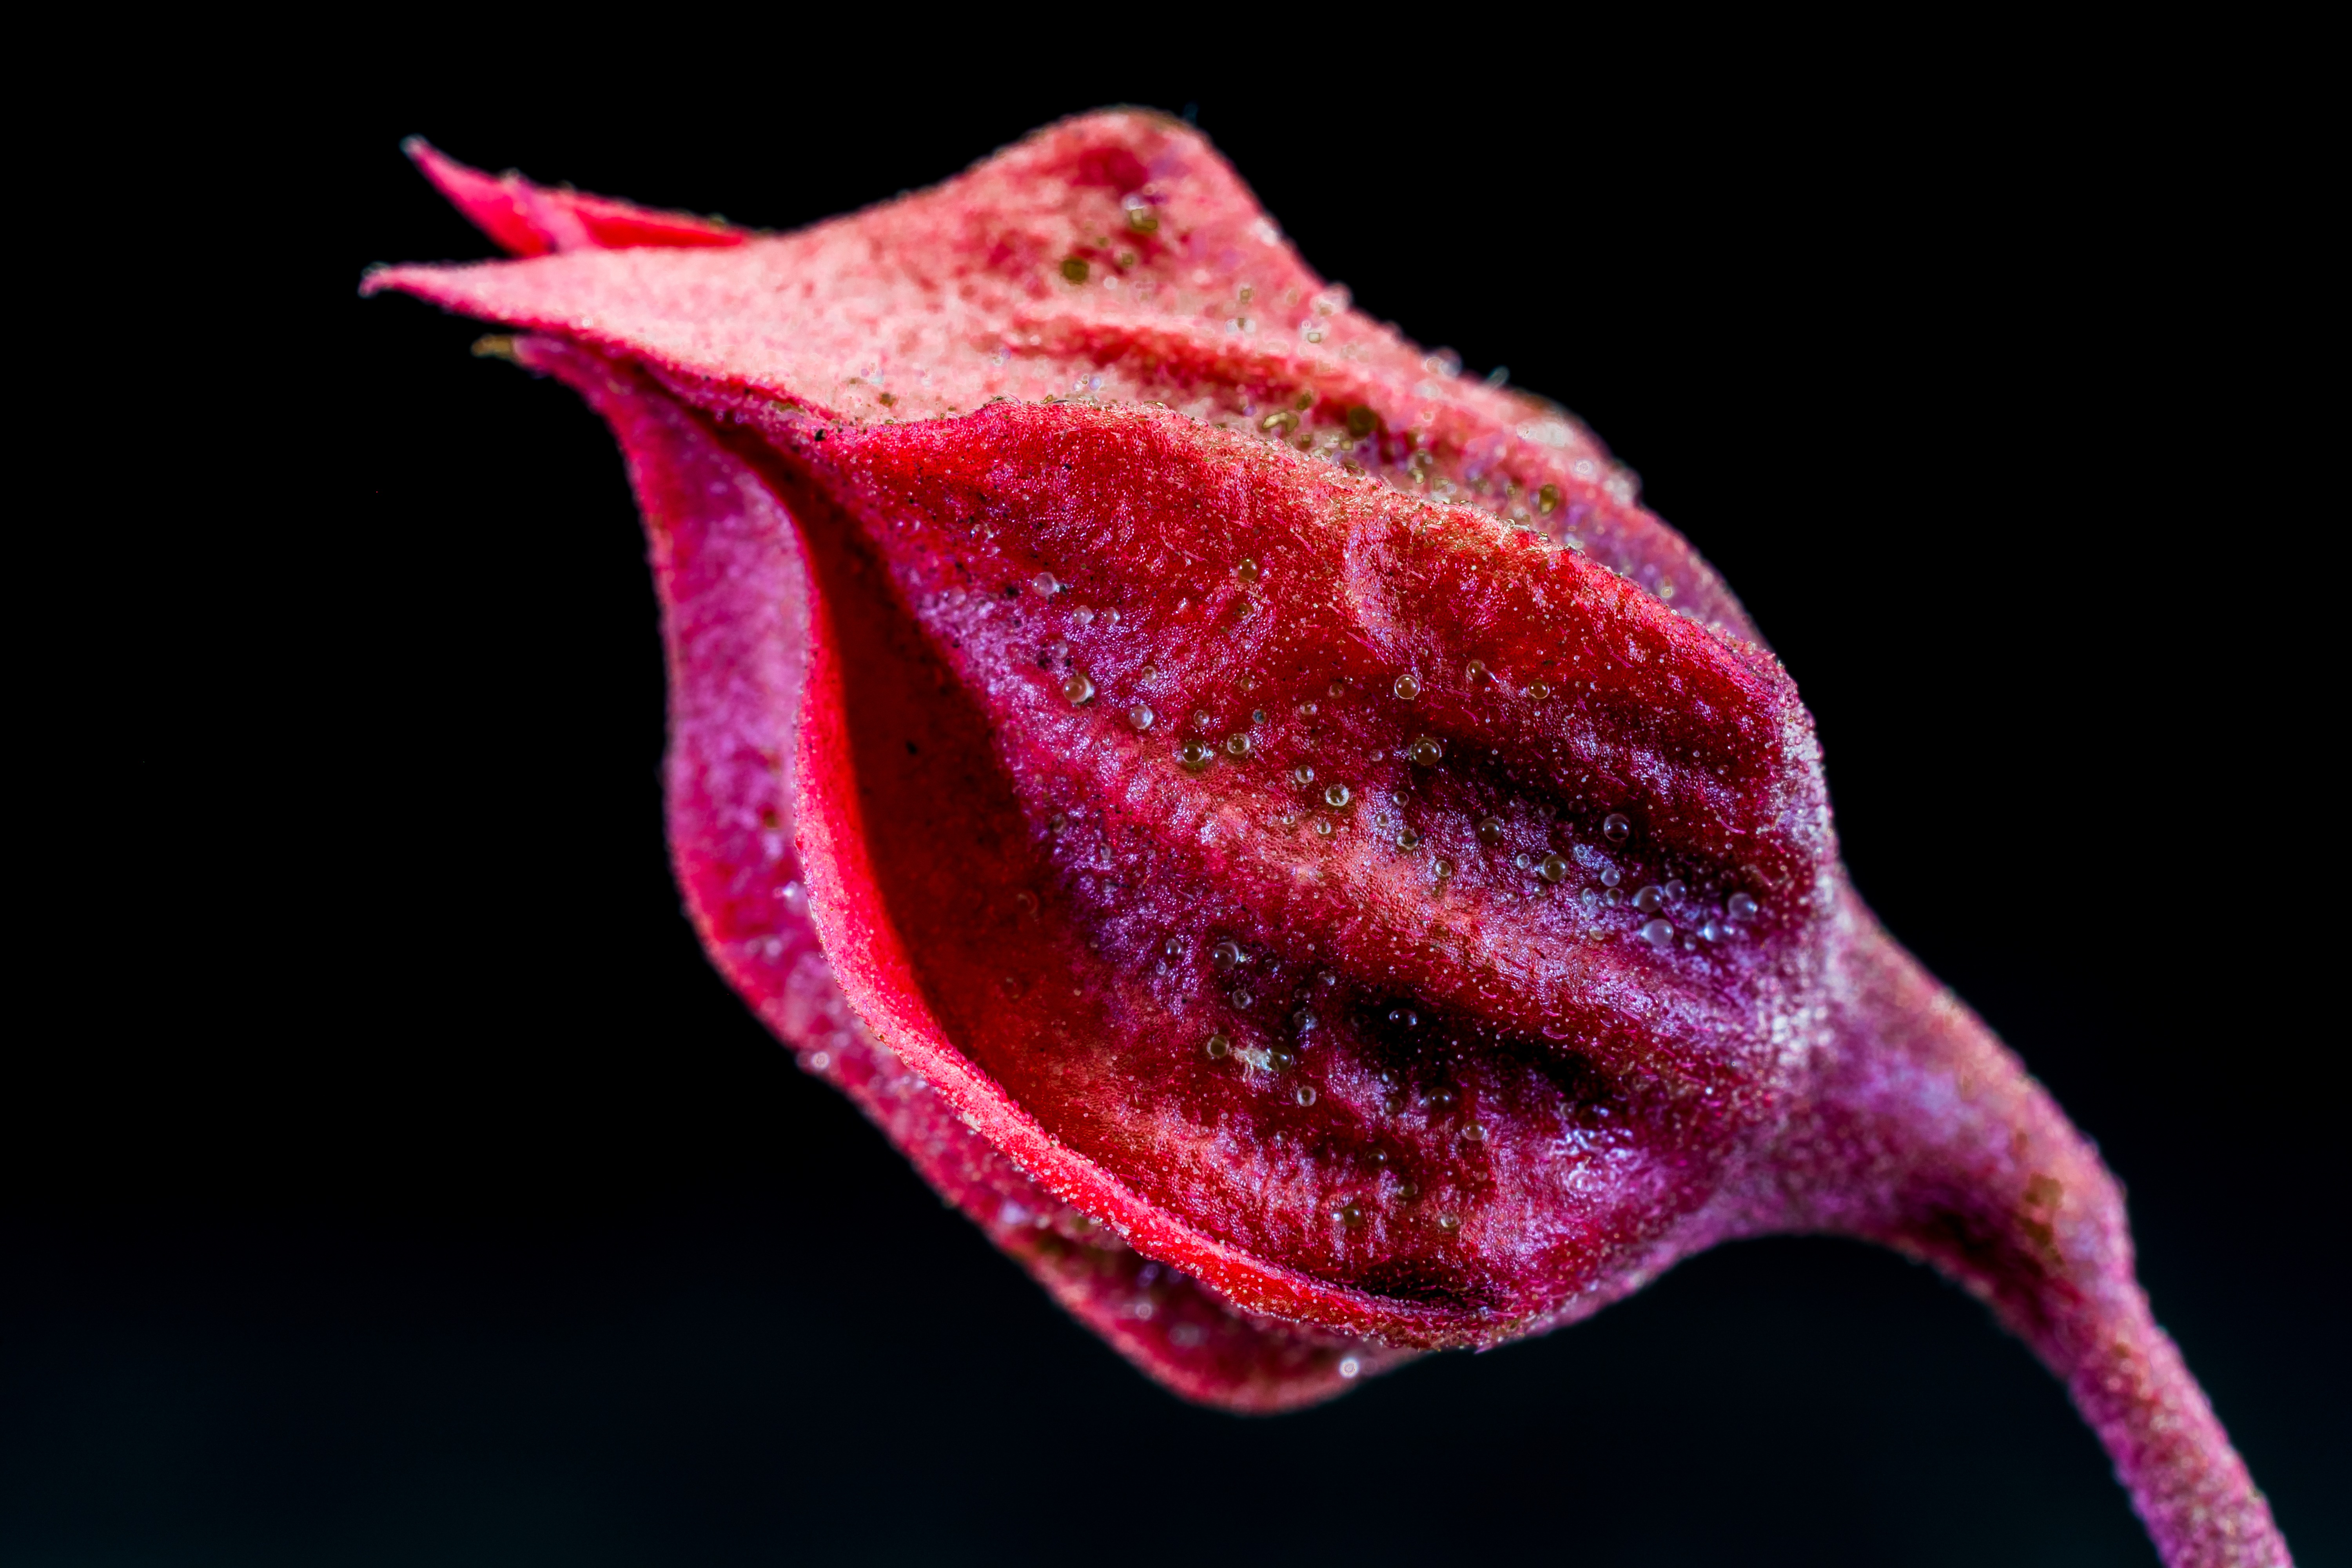
blossom, plant, photography, leaf, flower, petal, bloom, red, pink, flora, close up, macro photography, flowering plant, red purple, plant stem, land plant